Nilgai

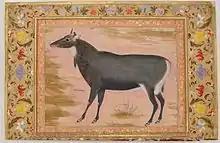
Nilgai illustrated by Ustad Mansur for Jahangir (1605–27), c. 1620

In India, the nilgai shares its habitat with the four-horned antelope, chinkara, chital and blackbuck; its association with the gaur and the water buffalo is less common. In Ranthambore National Park, the nilgai and the chinkara collectively prefer the area rich in "Acacia" and "Butea" species, while the sambar deer and the chital preferred the forests of "Anogeissus" and "Grewia" species. In India, the Bengal tiger and Asiatic lion prey on the nilgai but the latter is not a significant predator of this antelope. Leopards also prey on the nilgai, though they prefer smaller prey. Dholes generally attack juveniles. Other predators includes the Indian wolf and striped hyena.